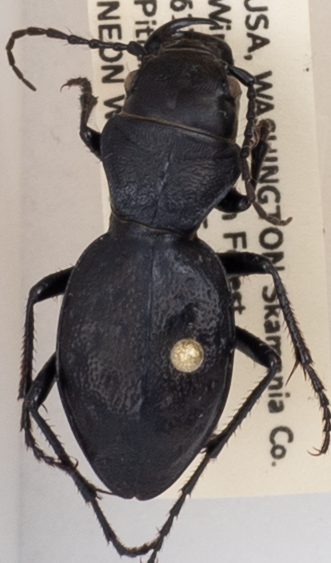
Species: Omus dejeanii
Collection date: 2019-06-18
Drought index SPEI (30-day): -0.932
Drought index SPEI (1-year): -2.09
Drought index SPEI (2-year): -2.09